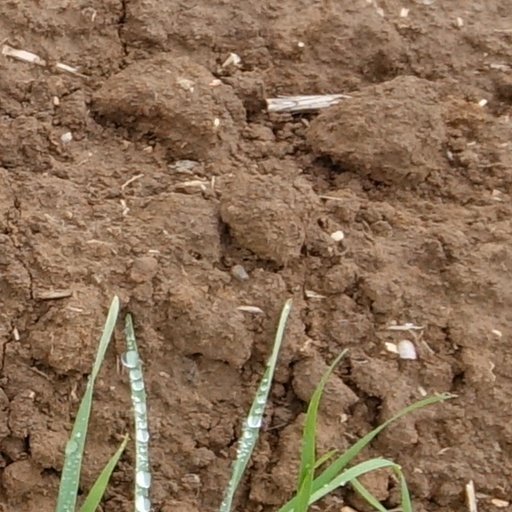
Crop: wheat